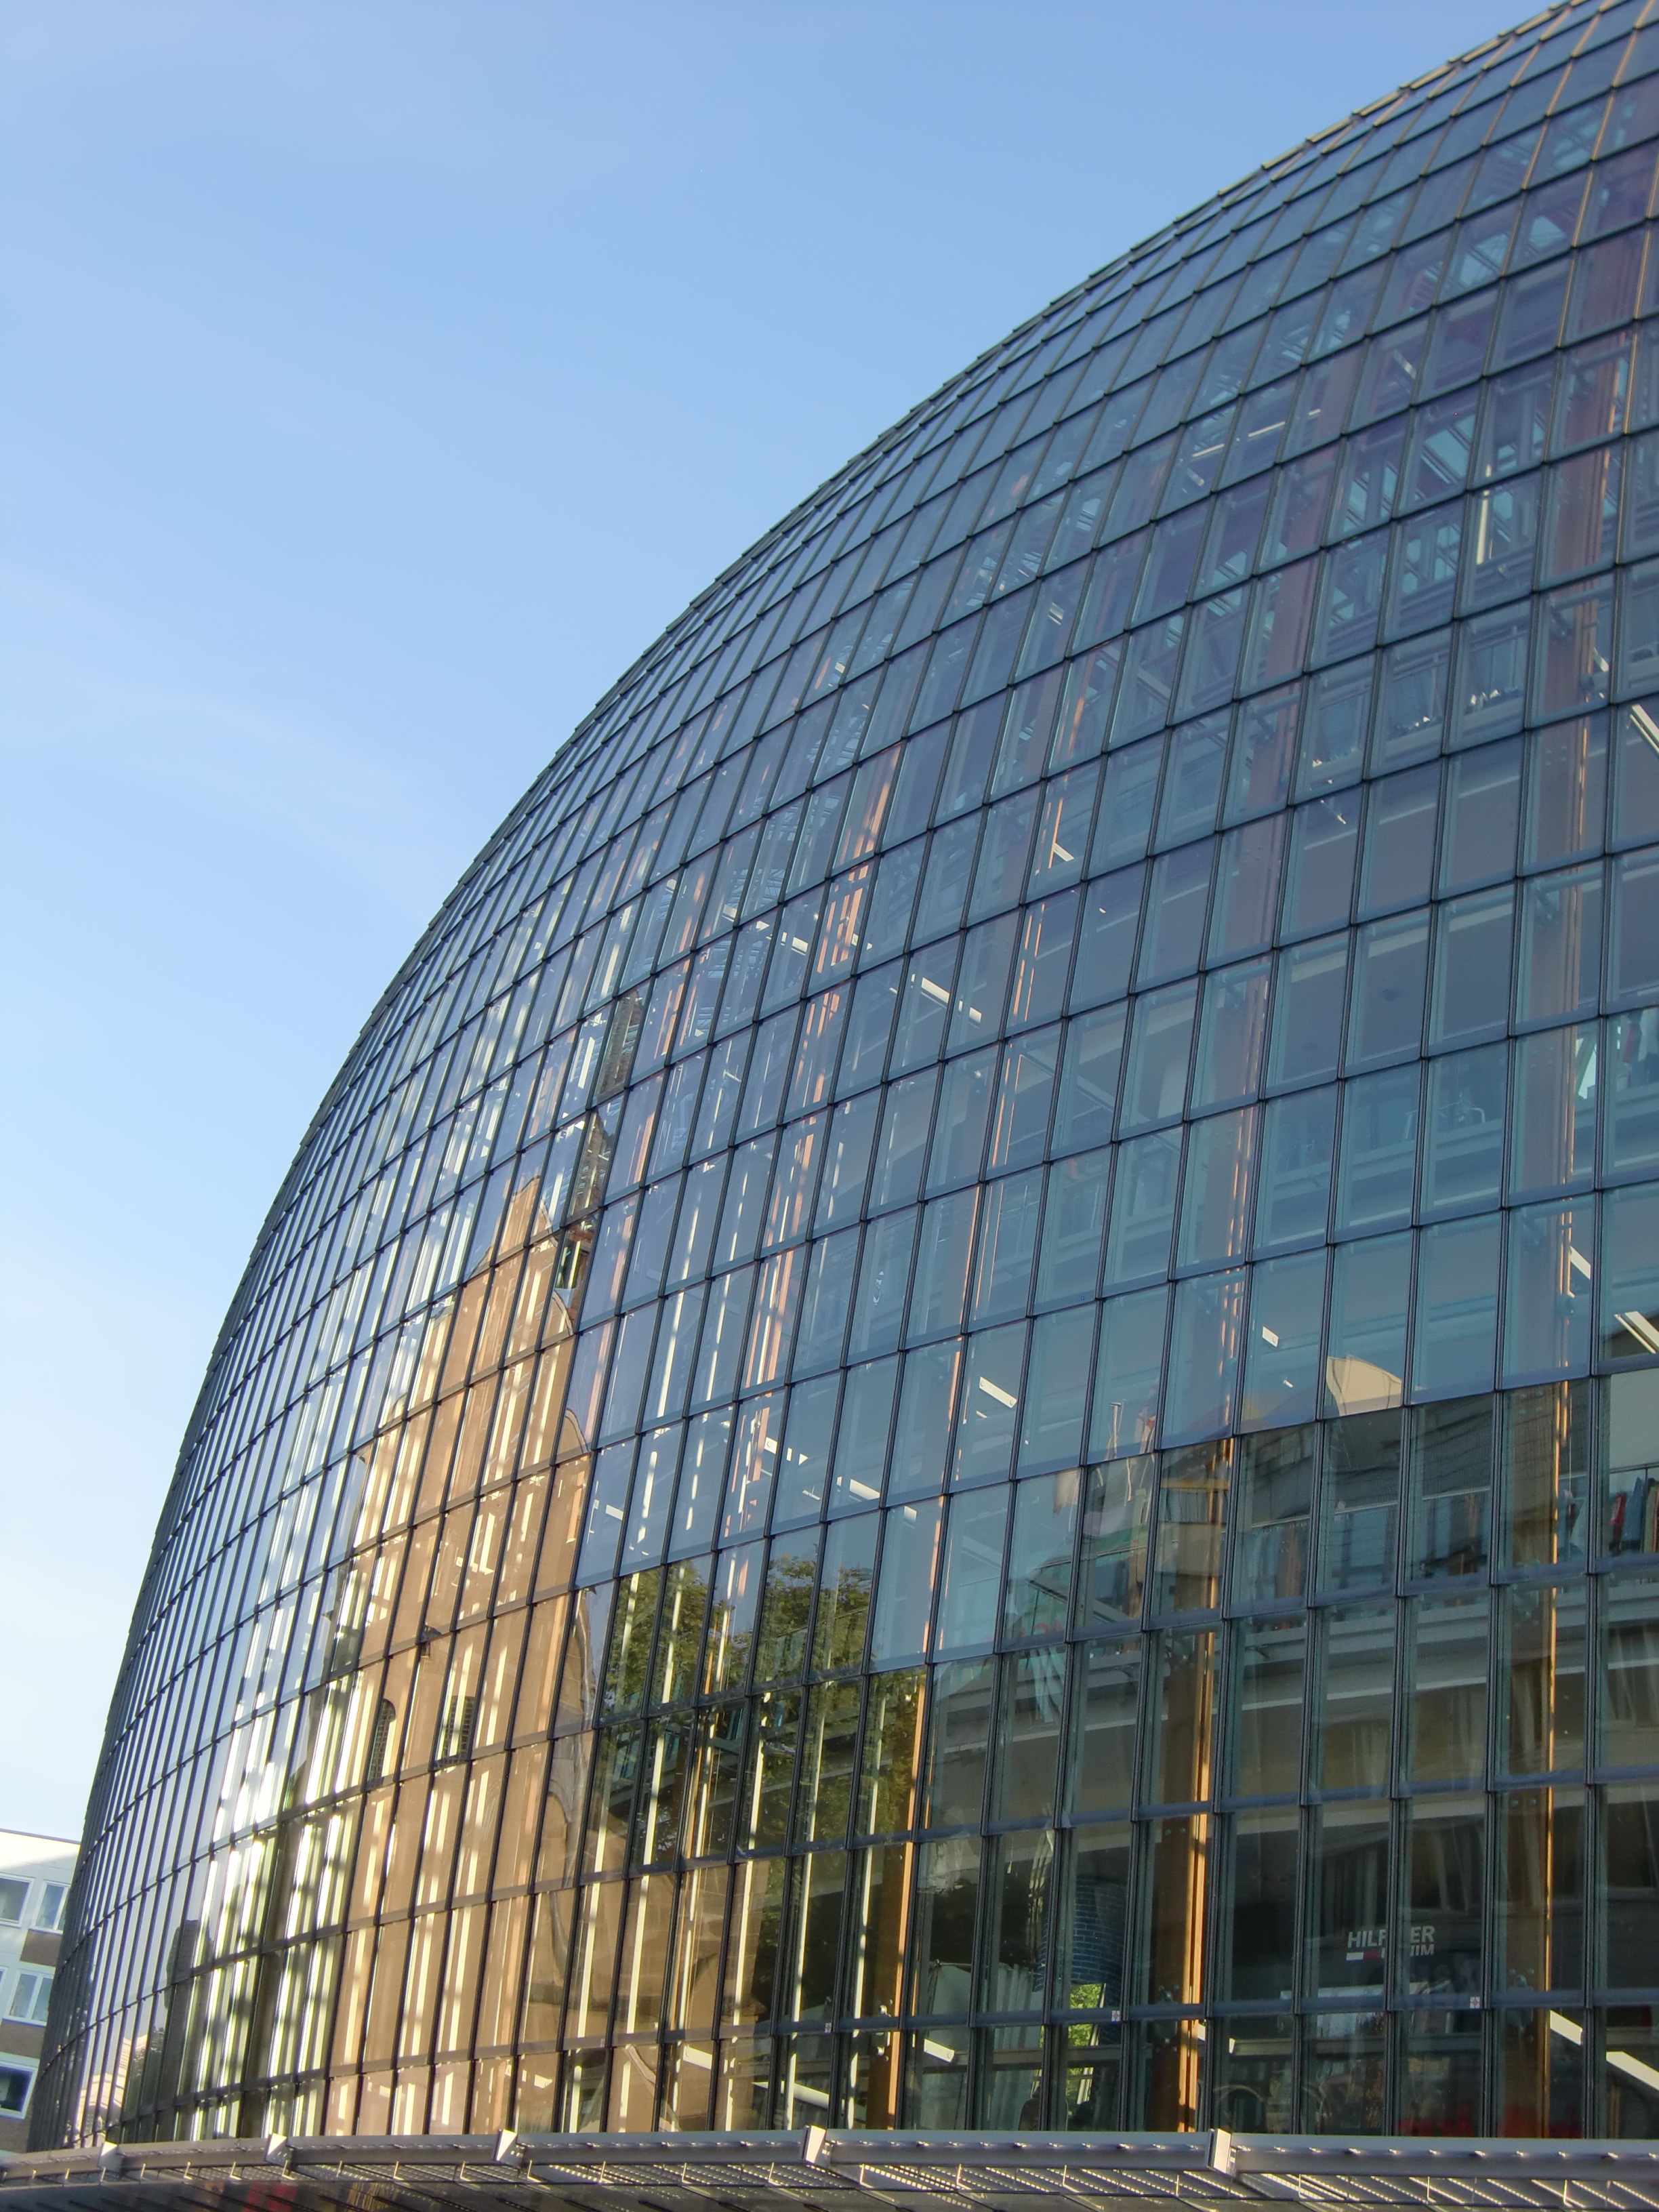
architecture, structure, window, glass, building, skyscraper, reflection, facade, modern, stadium, arena, cologne, dome, shopping center, mirroring, sport venue, outdoor structure